Jay Williams (basketball)

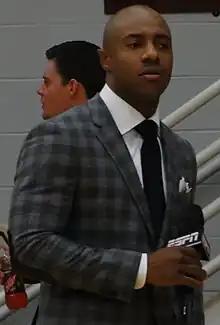
Williams on ESPN in January 2011

Williams works for ESPN as an NBA analyst. Previously, Williams covered college basketball for the network. He has also done motivational speaking and worked as an analyst on CBS College Sports Network during the 2008 NCAA men's basketball tournament. He was a recruiter for sports agency Ceruzzi Sports and Entertainment from 2007 to 2009. In 2016, Williams released his autobiography, "Life Is Not an Accident: A Memoir of Reinvention". Presently, Williams is the Spokesperson of Visions Federal Credit Union, headquartered in Endwell, New York. He was also an announcer in NBA Live 19.